Barbed wire

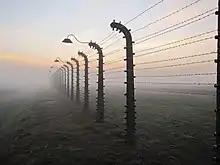
Auschwitz fence in Poland

Infirmaries in extermination camps like Auschwitz where prisoners were gassed or experimented on were often separated from other areas by electrified wire and were often braided with branches to prevent outsiders from knowing what was concealed behind their walls.